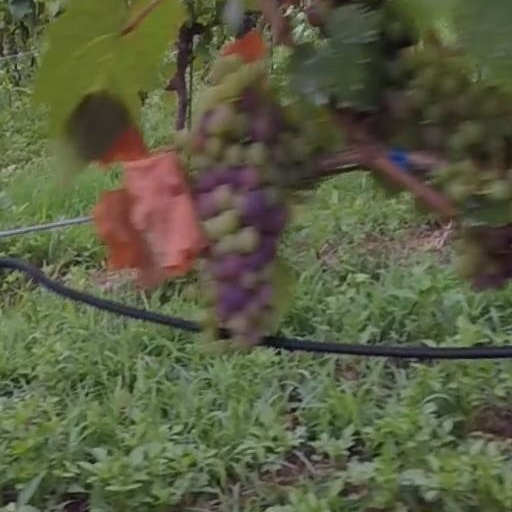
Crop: grape